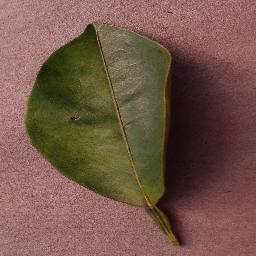
Label: Orange___Haunglongbing_(Citrus_greening)